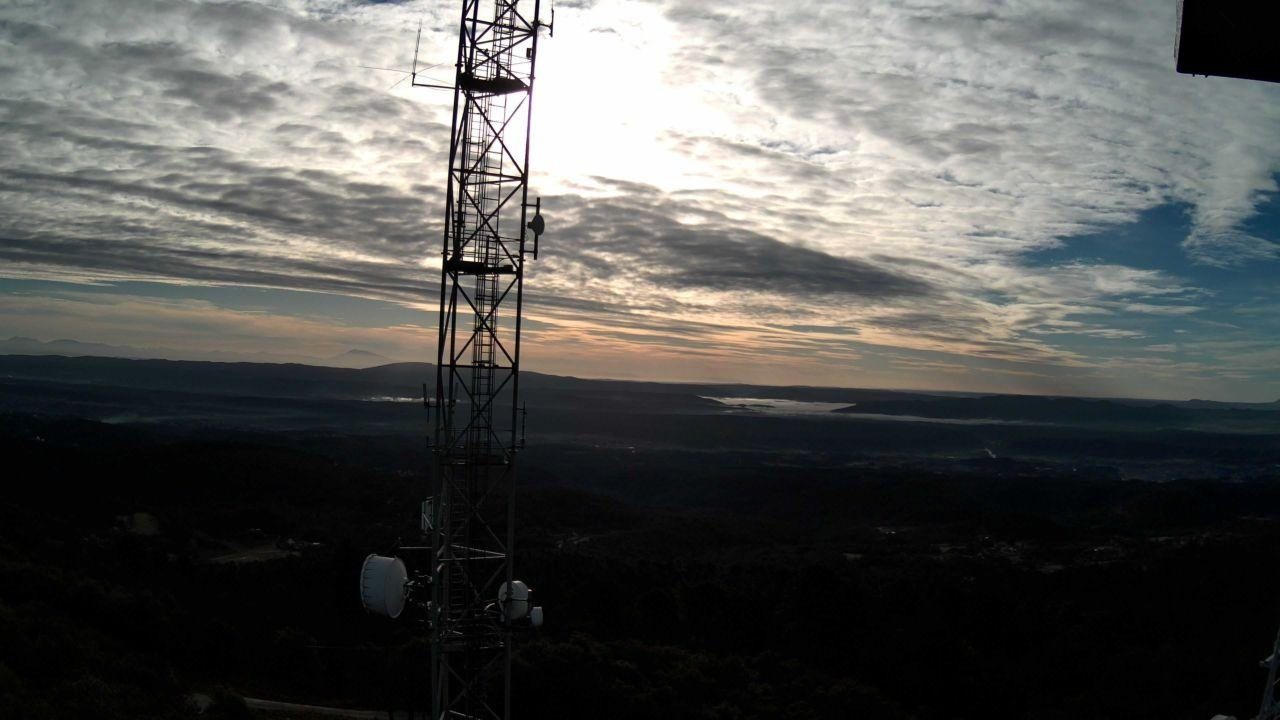
Fire: no
Smoke: yes